Tom Lowery

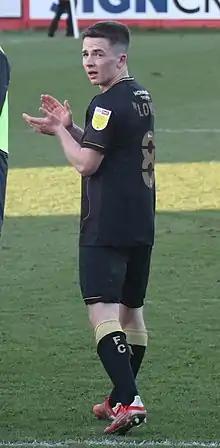
Lowery with Crewe Alexandra in February 2022

Thomas Richard Lowery (born 31 December 1997) is a Welsh professional footballer who plays as a midfielder for Scottish Premiership side Kilmarnock.